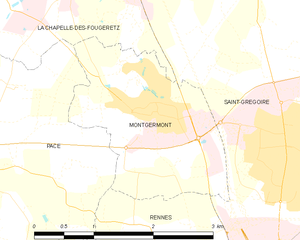
Montgermont est une commune française située dans le département d'Ille-et-Vilaine en région Bretagne, peuplée de 3 364 habitants.